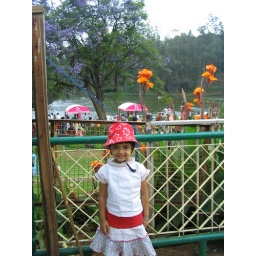
My daughter near the boat house